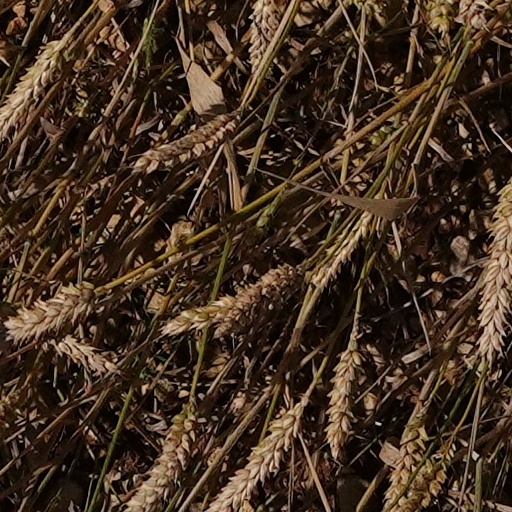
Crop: wheat